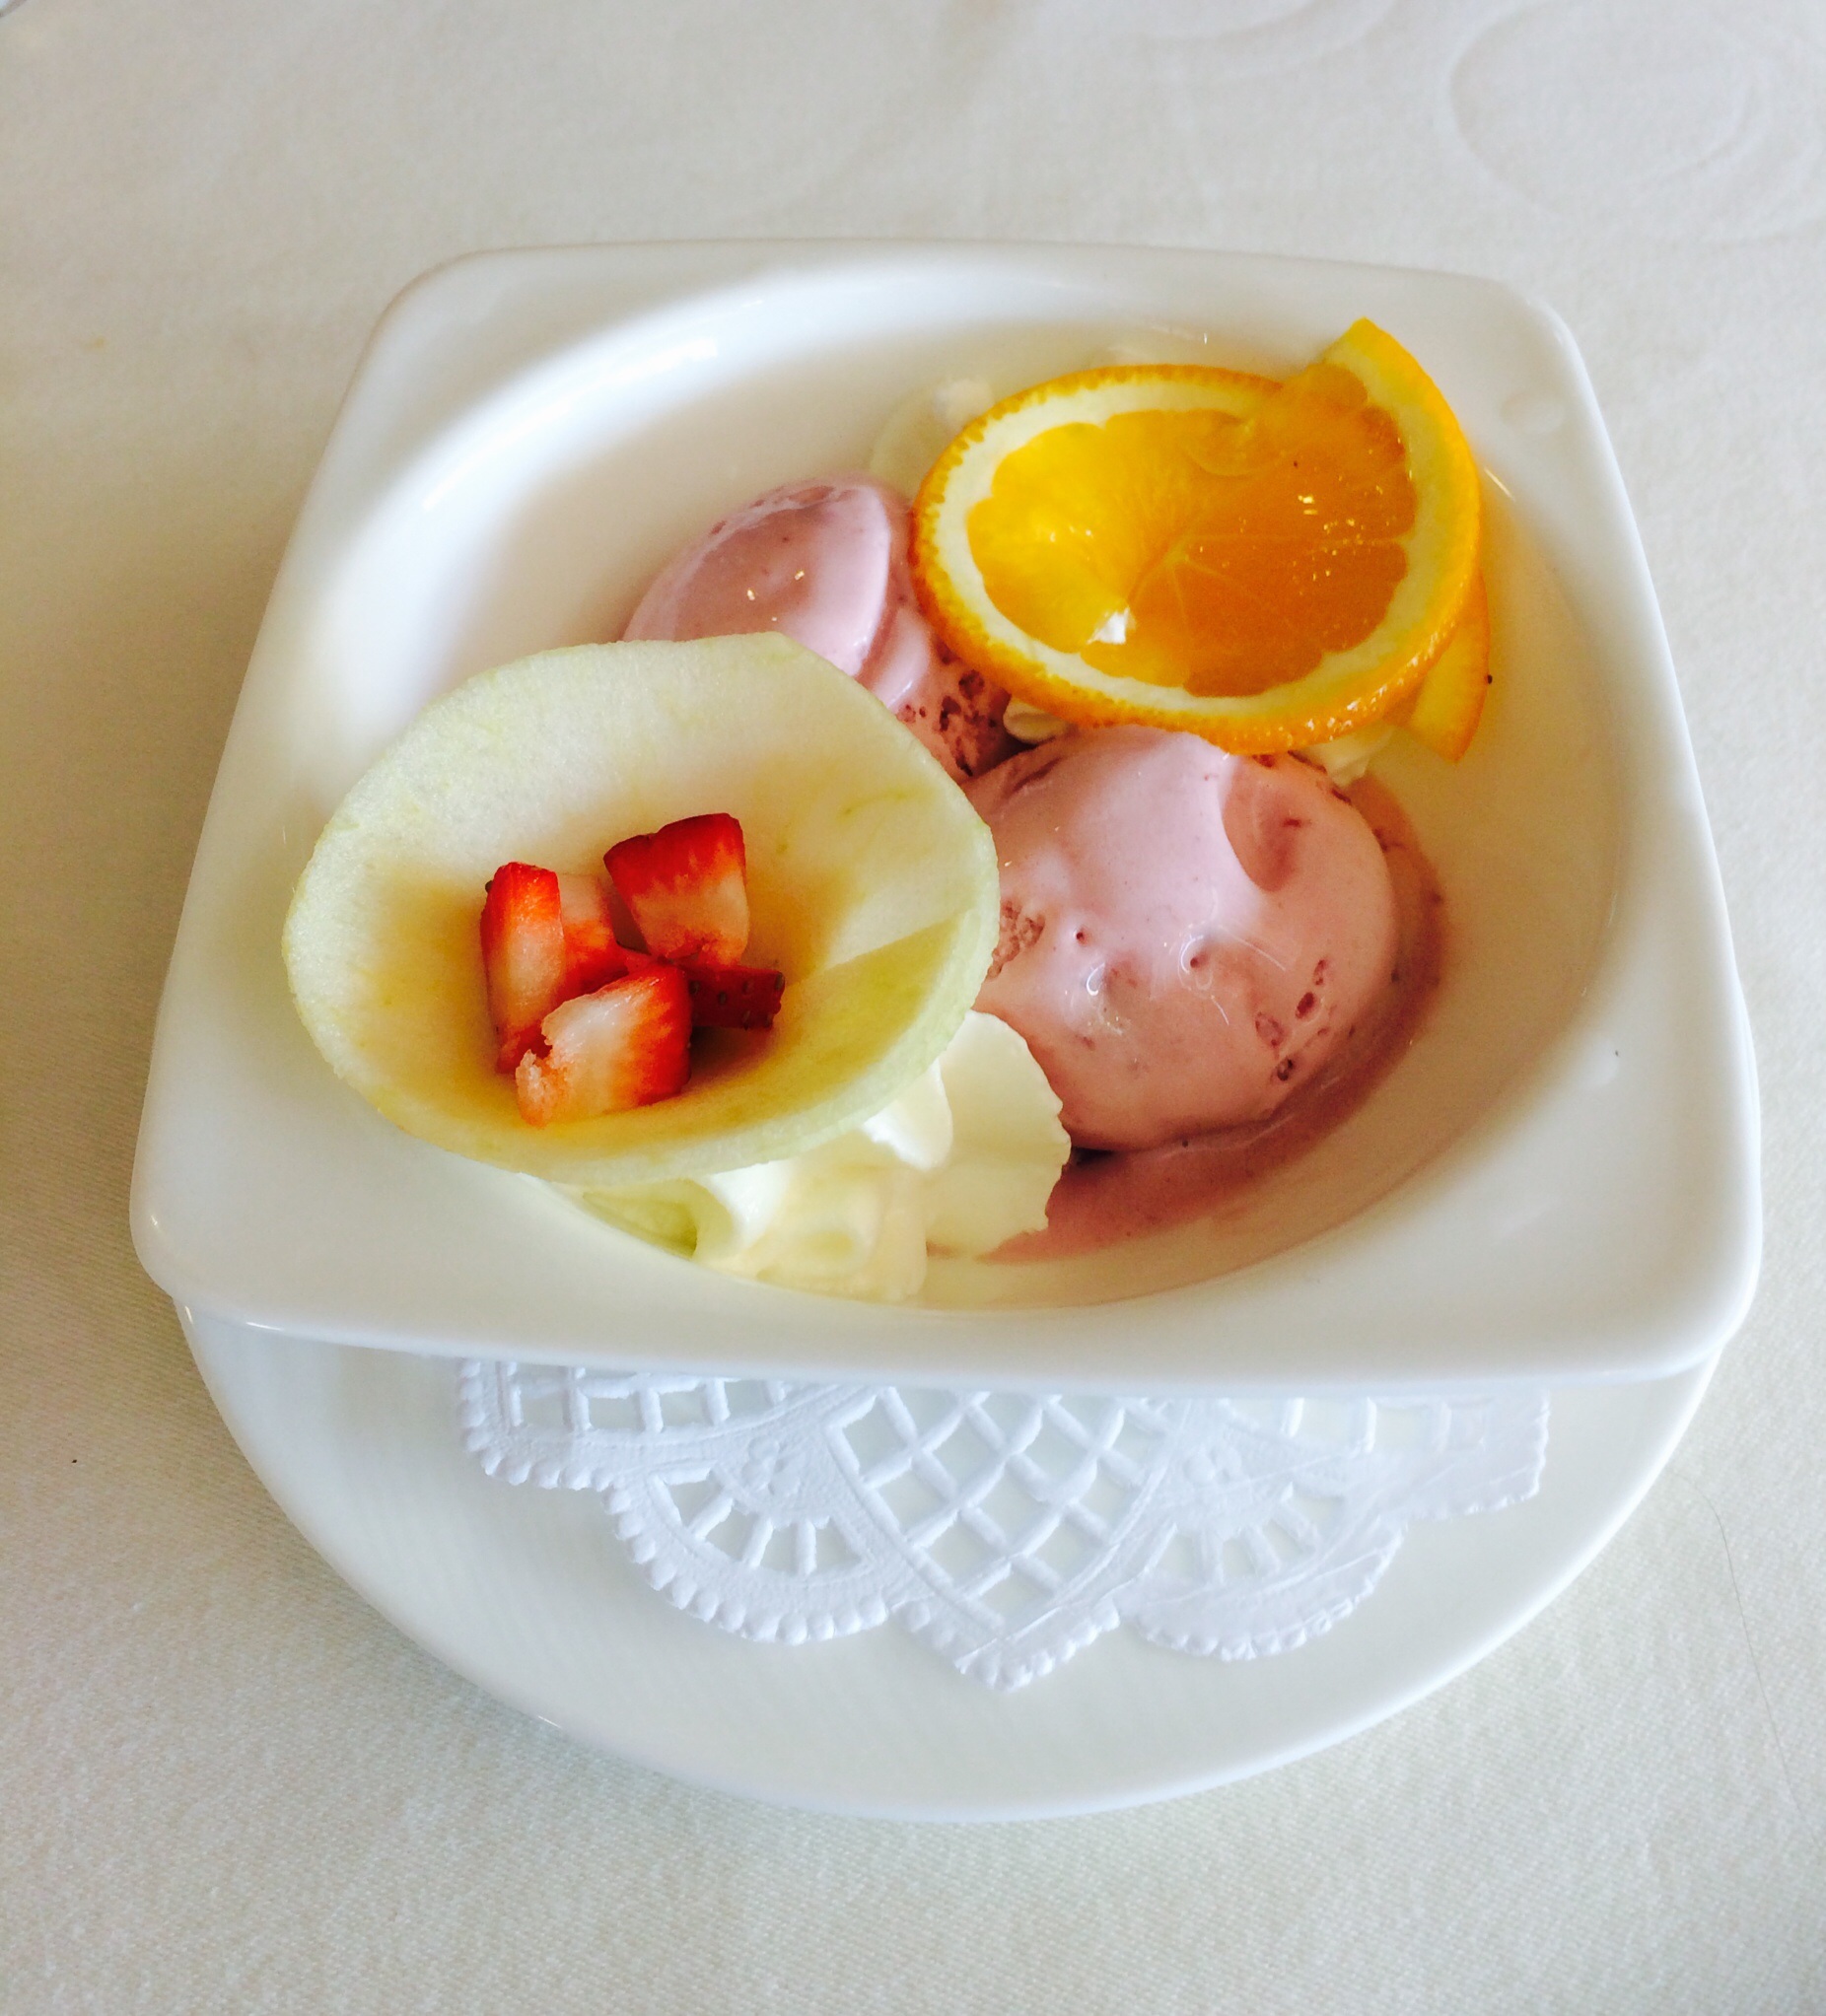
apple, dish, meal, food, produce, frozen, breakfast, gourmet, ice cream, dessert, cuisine, cream, delicious, egg, strawberries, oranges